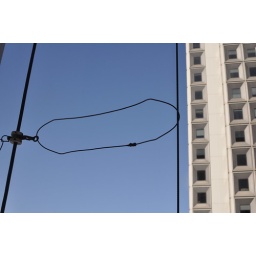
These window-washing cables suddenly appeared in front of my office window the other day.